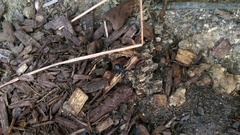
Species: Lactrodectus_hesperus